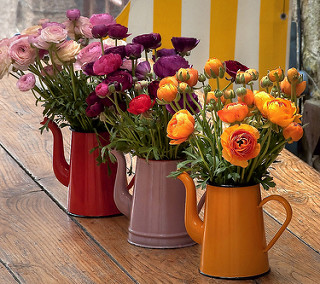
Flower: rose